Military career of Hubert Gough (1914–1915)

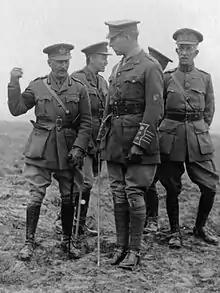
Hubert Gough (left) and King Albert I of the Belgians

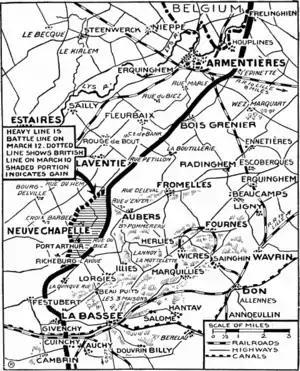

On 15 September Gough's Command, with the addition of supporting troops, was formed into 2nd Cavalry Division and he was appointed GOC on 16 September. The two cavalry divisions, now being redeployed by train to Belgium, were formed into a Cavalry Corps under Allenby (9 September), and reached the Belgian border on 11 September.